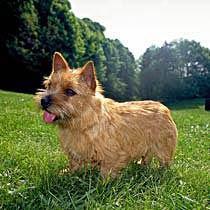
Norwich_terrier